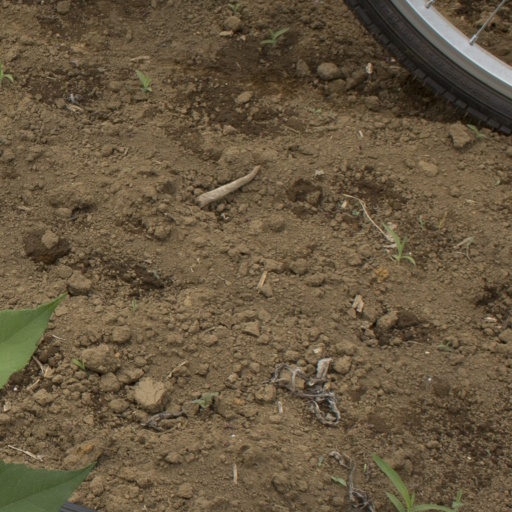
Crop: Jerusalem artichoke